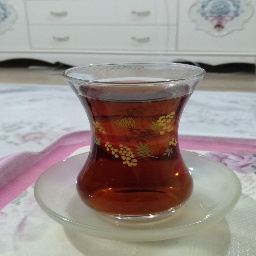
Label: tea